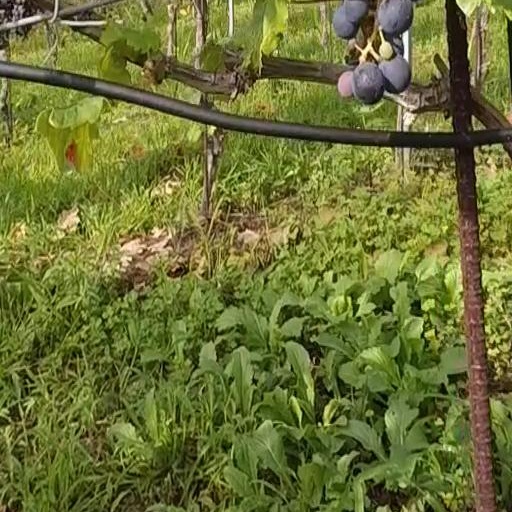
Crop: grape